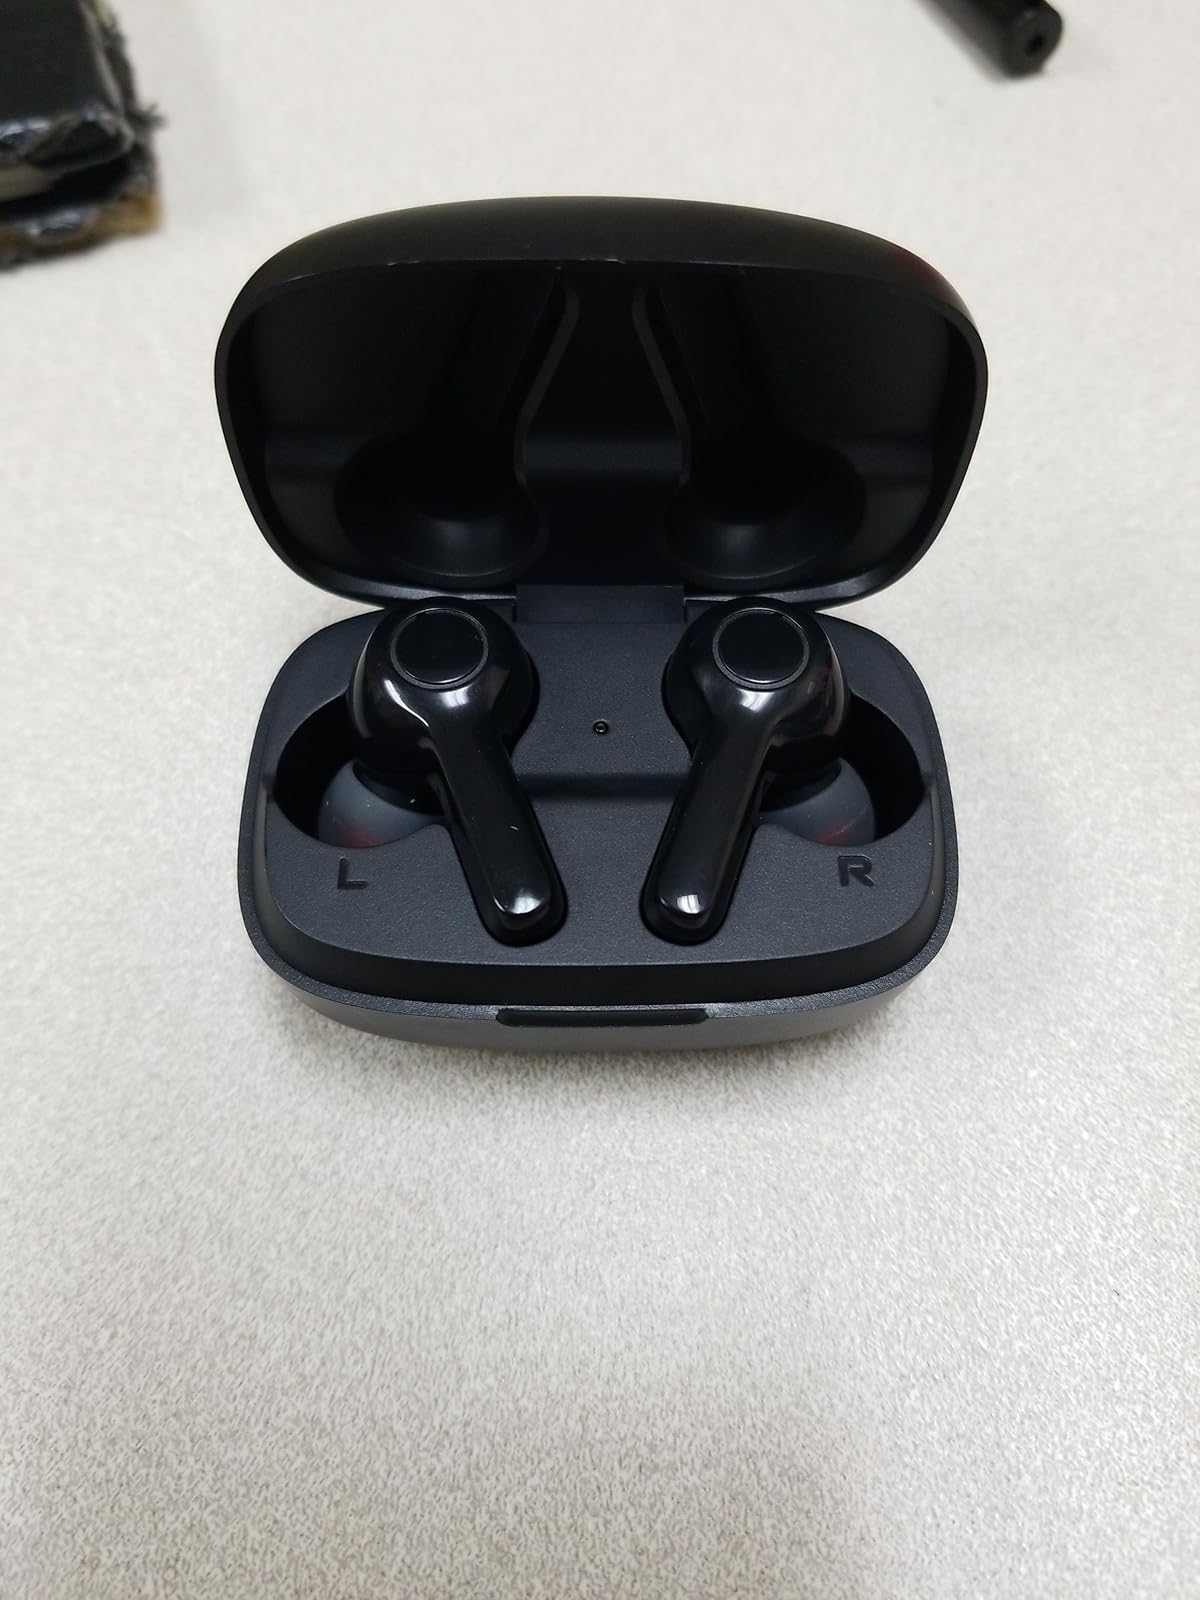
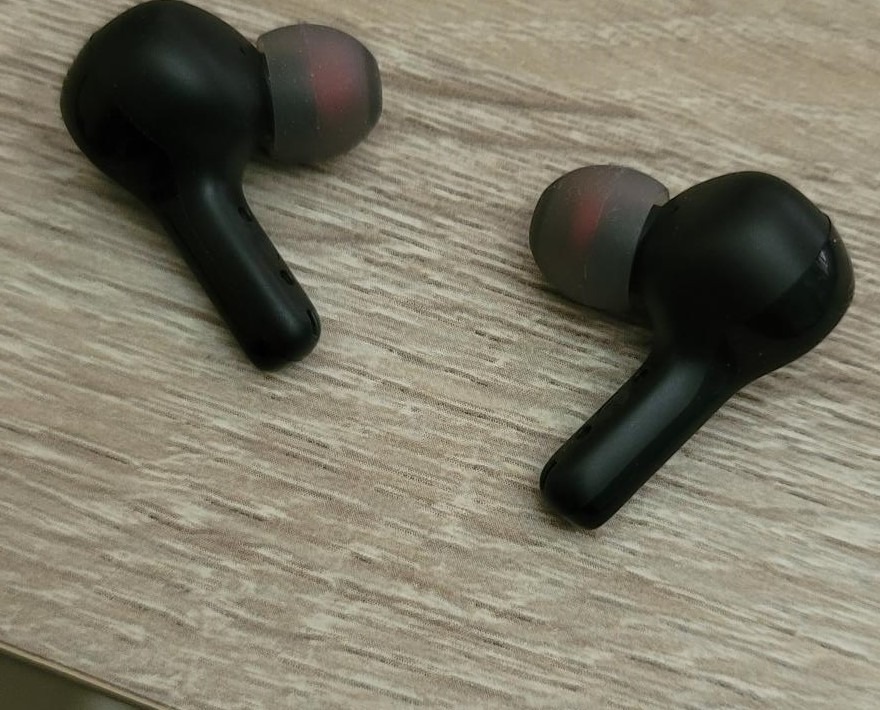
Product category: earbuds
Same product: yes